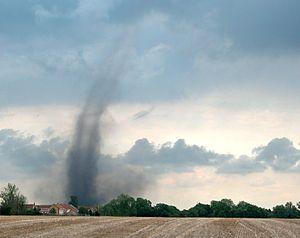
Photographie prise de l'A10 à la limite ouest de Little Thetford (Cambridgeshire, Royaume-Uni) d'une petite tornade en train de passer à l'ouest sur le village. La couleur foncée montre qu'une quantité importante de terre et poussière est aspirées à partir des champs situés près du village. Cette tornade s'est éteinte en atteignant la zone bâtie